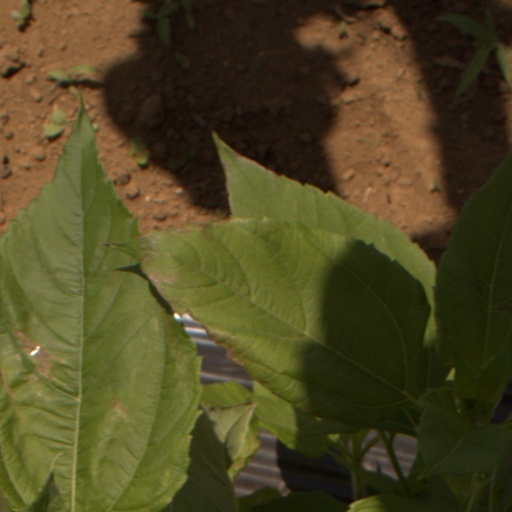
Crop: Jerusalem artichoke